Juan Bautista Alvarado

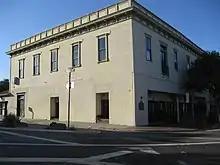
Governor Alvarado House, a landmark in Monterey, California

Alvarado, at age 27, was then appointed governor, but the city council of Los Angeles protested. Alvarado, Castro, and Graham went south and negotiated a compromise after three months, avoiding a civil war. This negotiation caused many people of San Diego to feel threatened. According to Santiago Argüello in a letter of 1837, “Most of the people in San Diego were indignant at the way their commissioners had compromised them, so they…departed to Lower California to avoid persecution.” However, the city council of San Diego then voiced its disagreement with Alvarado's revolt. This time, the Mexican government was involved and there were rumors that the Mexican Army was ready to step in. Alvarado was able to negotiate another compromise to keep the peace.